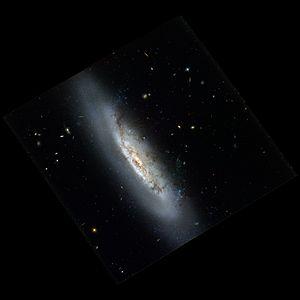
NGC 4522 est une galaxie spirale barrée vue par la tranche et située dans la constellation de la constellation de la Vierge à environ 57 millions d'années-lumière. NGC 4522 a été découvert par l'astronome britannique John Herschel en 1828.